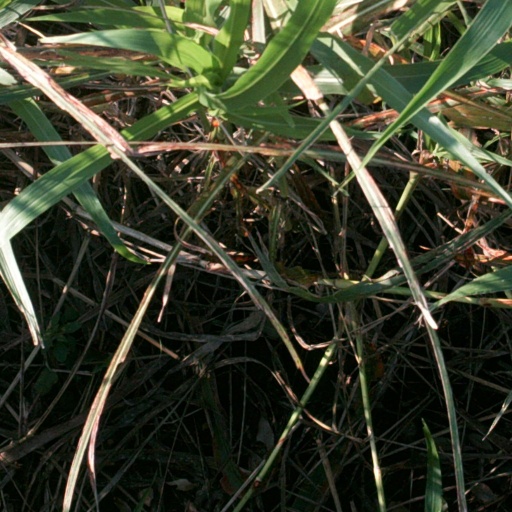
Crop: sorghum